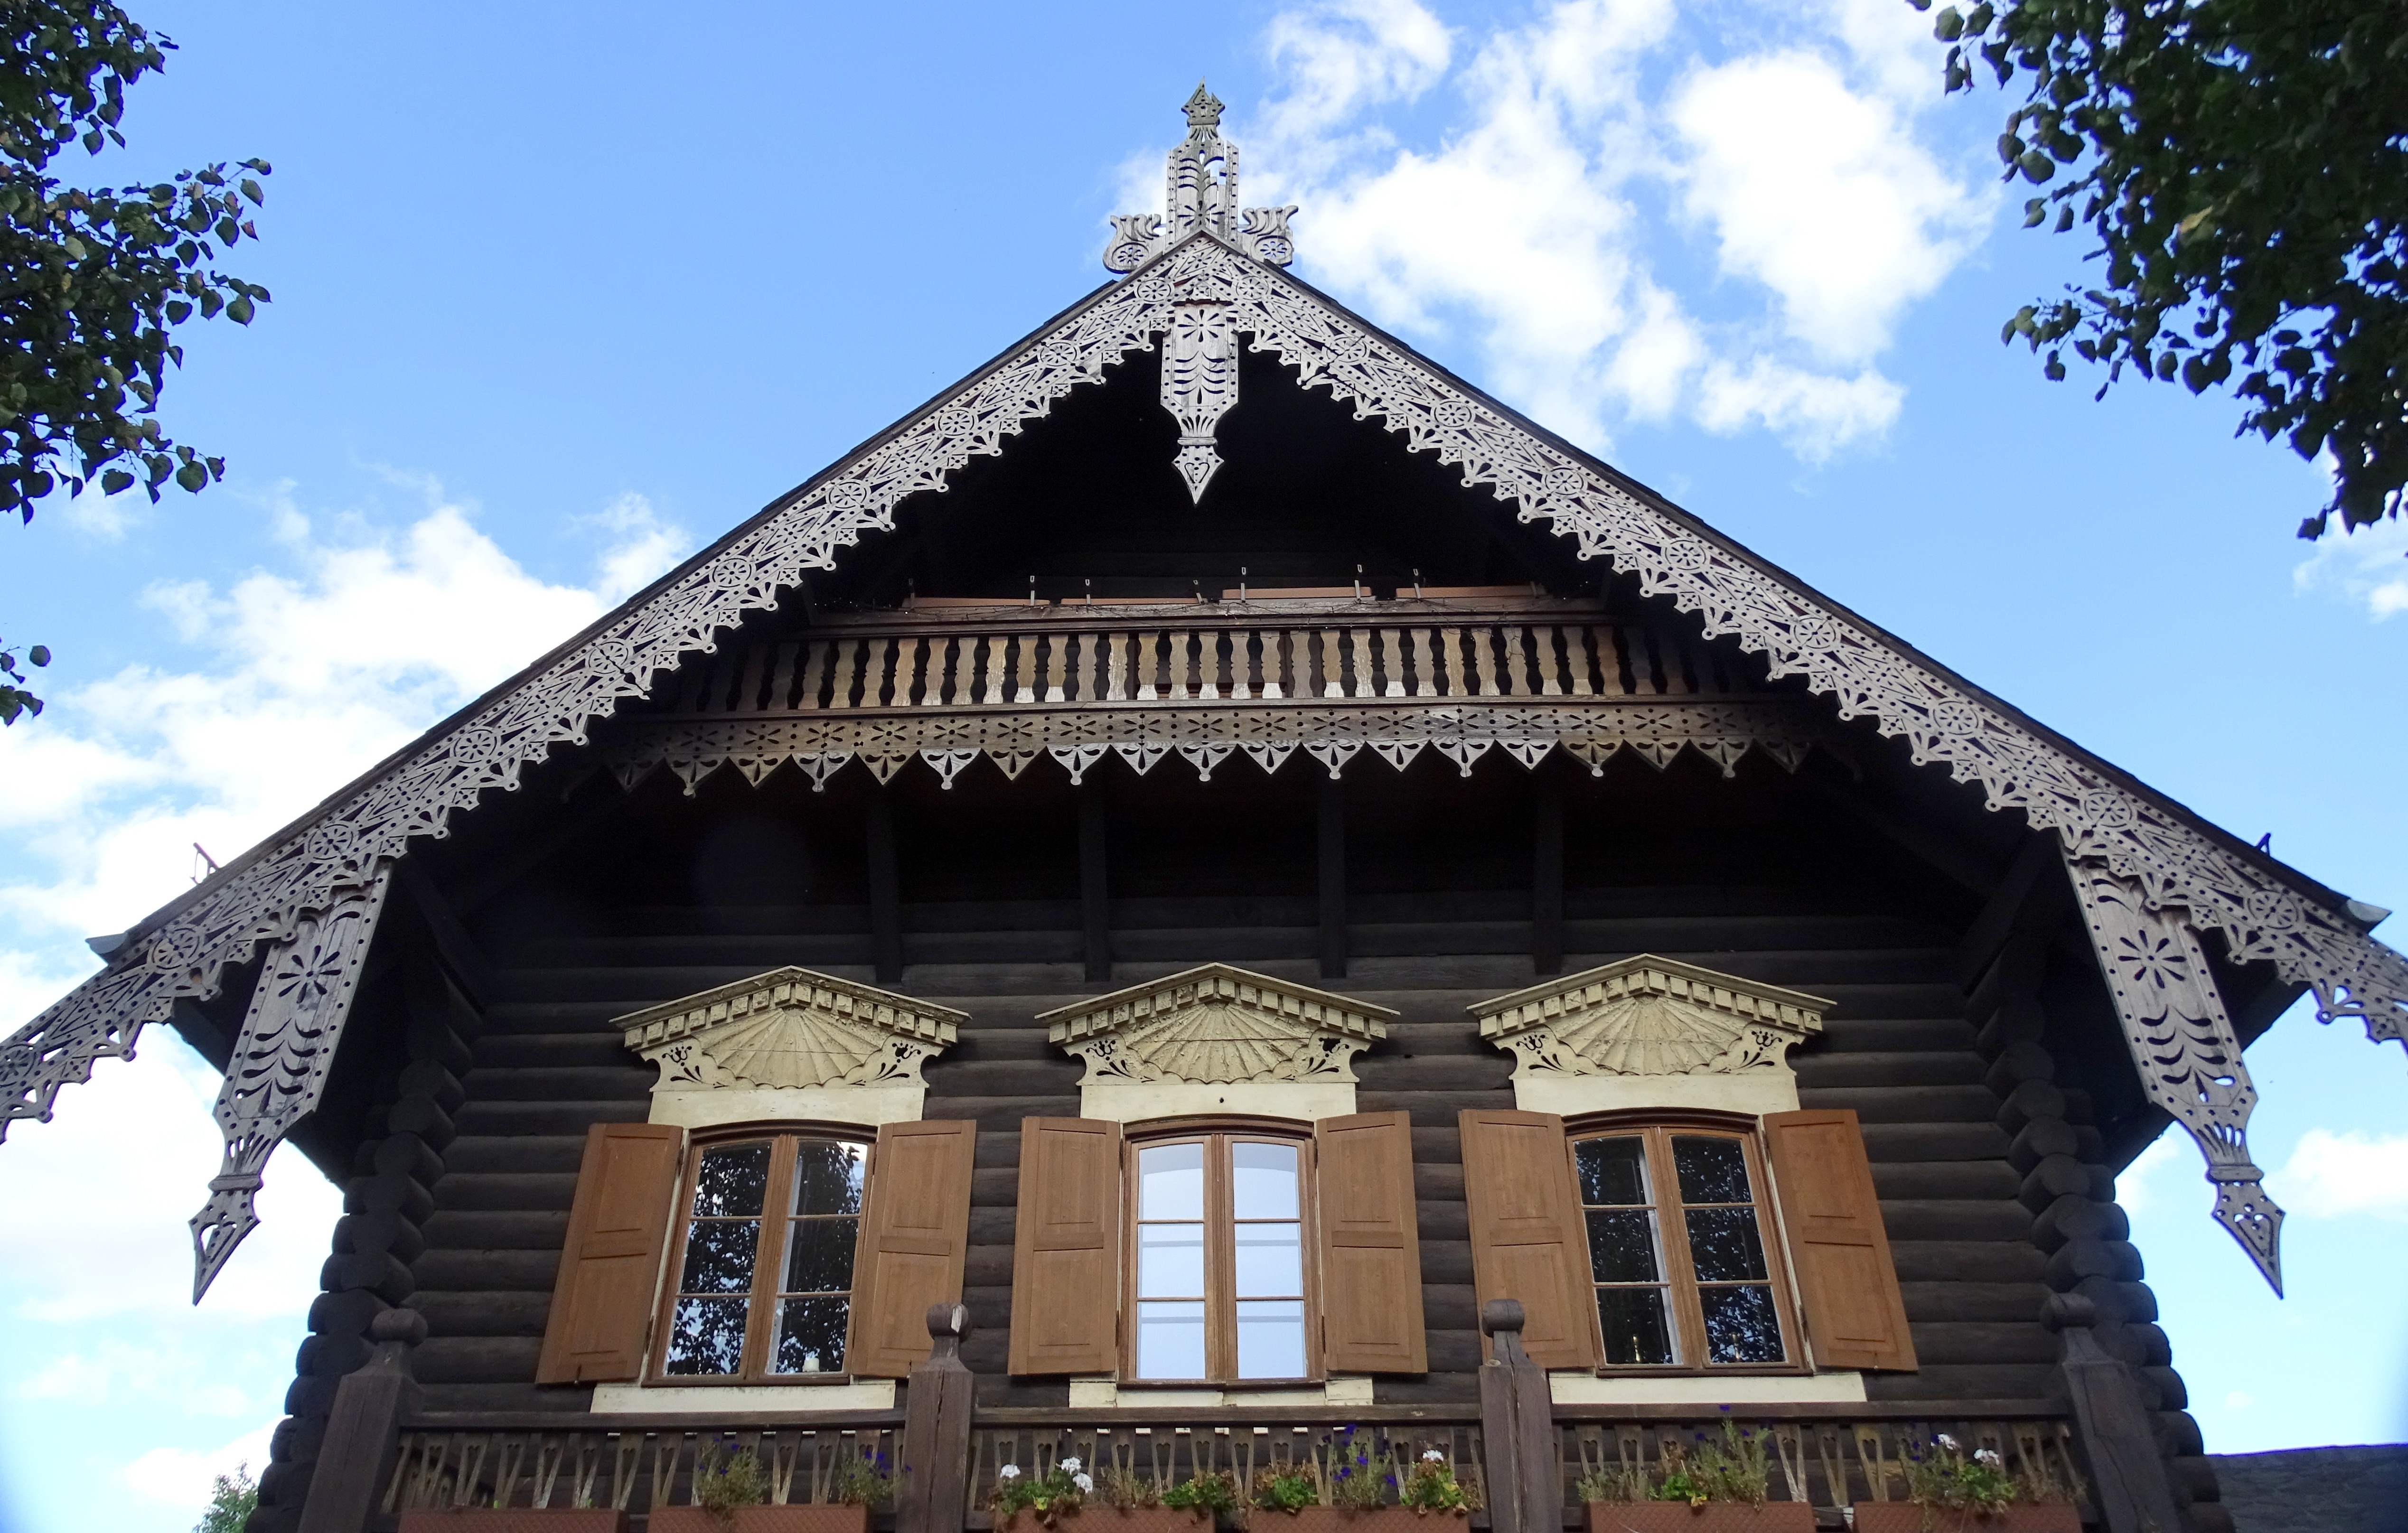
architecture, mansion, house, window, building, palace, park, landmark, facade, church, chapel, place of worship, places of interest, temple, germany, tourist attraction, estate, historically, potsdam, aleksandrovka, closed sanssouci, sanssoucci, historic site